Hal McPhail

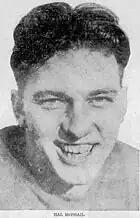
McPhail in 1931

Harold Thomas McPhail (October 26, 1912 – August 1977) was an American football fullback.